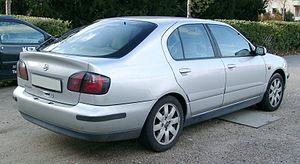
La Nissan Primera P11 est une automobile produite par Nissan de 1995 à 2002. Il s'agit de la deuxième génération de Nissan Primera depuis 1990.